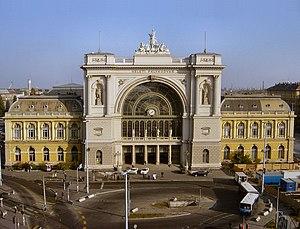
La Gare de Budapest-Keleti, à Budapest (Hongrie). Bâtiment dessiné par les architectes hongrois Gyula Rochlitz et János Feketeházy et construit entre 1881 et 1884.
Baross tér est une vaste place située dans les 7ᵉ et 8ᵉ arrondissement de Budapest. Elle se situe dans le prolongement de Rákóczi út, sur le site de la gare de Budapest-Keleti. Elle tire son nom de Gábor Baross, ministre hongrois des transports de 1889 à 1892.